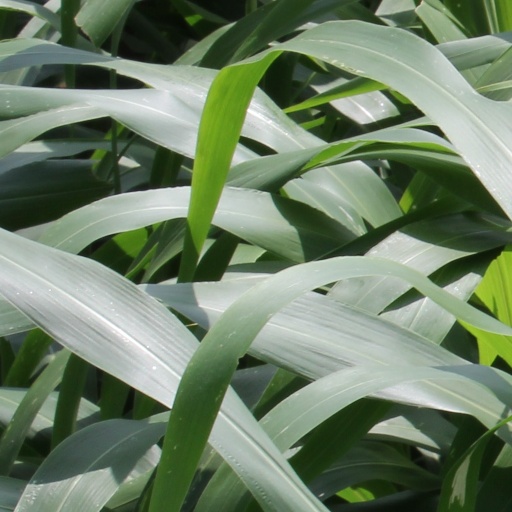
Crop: sorghum